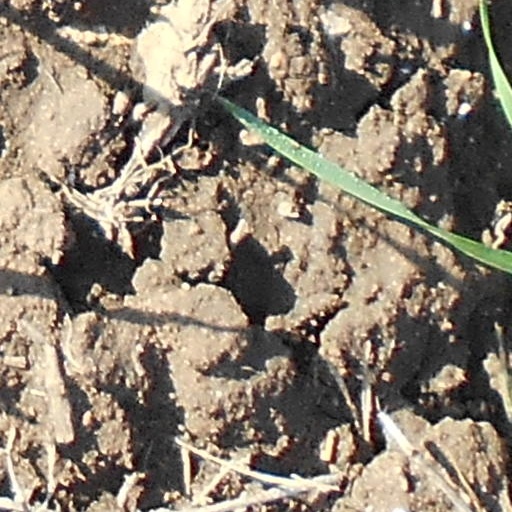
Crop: wheat